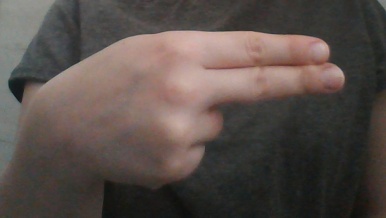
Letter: ain